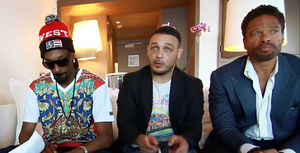
Kader Ayd, né le 31 décembre 1976 à Nanterre, est un réalisateur, scénariste, acteur et producteur de cinéma français.